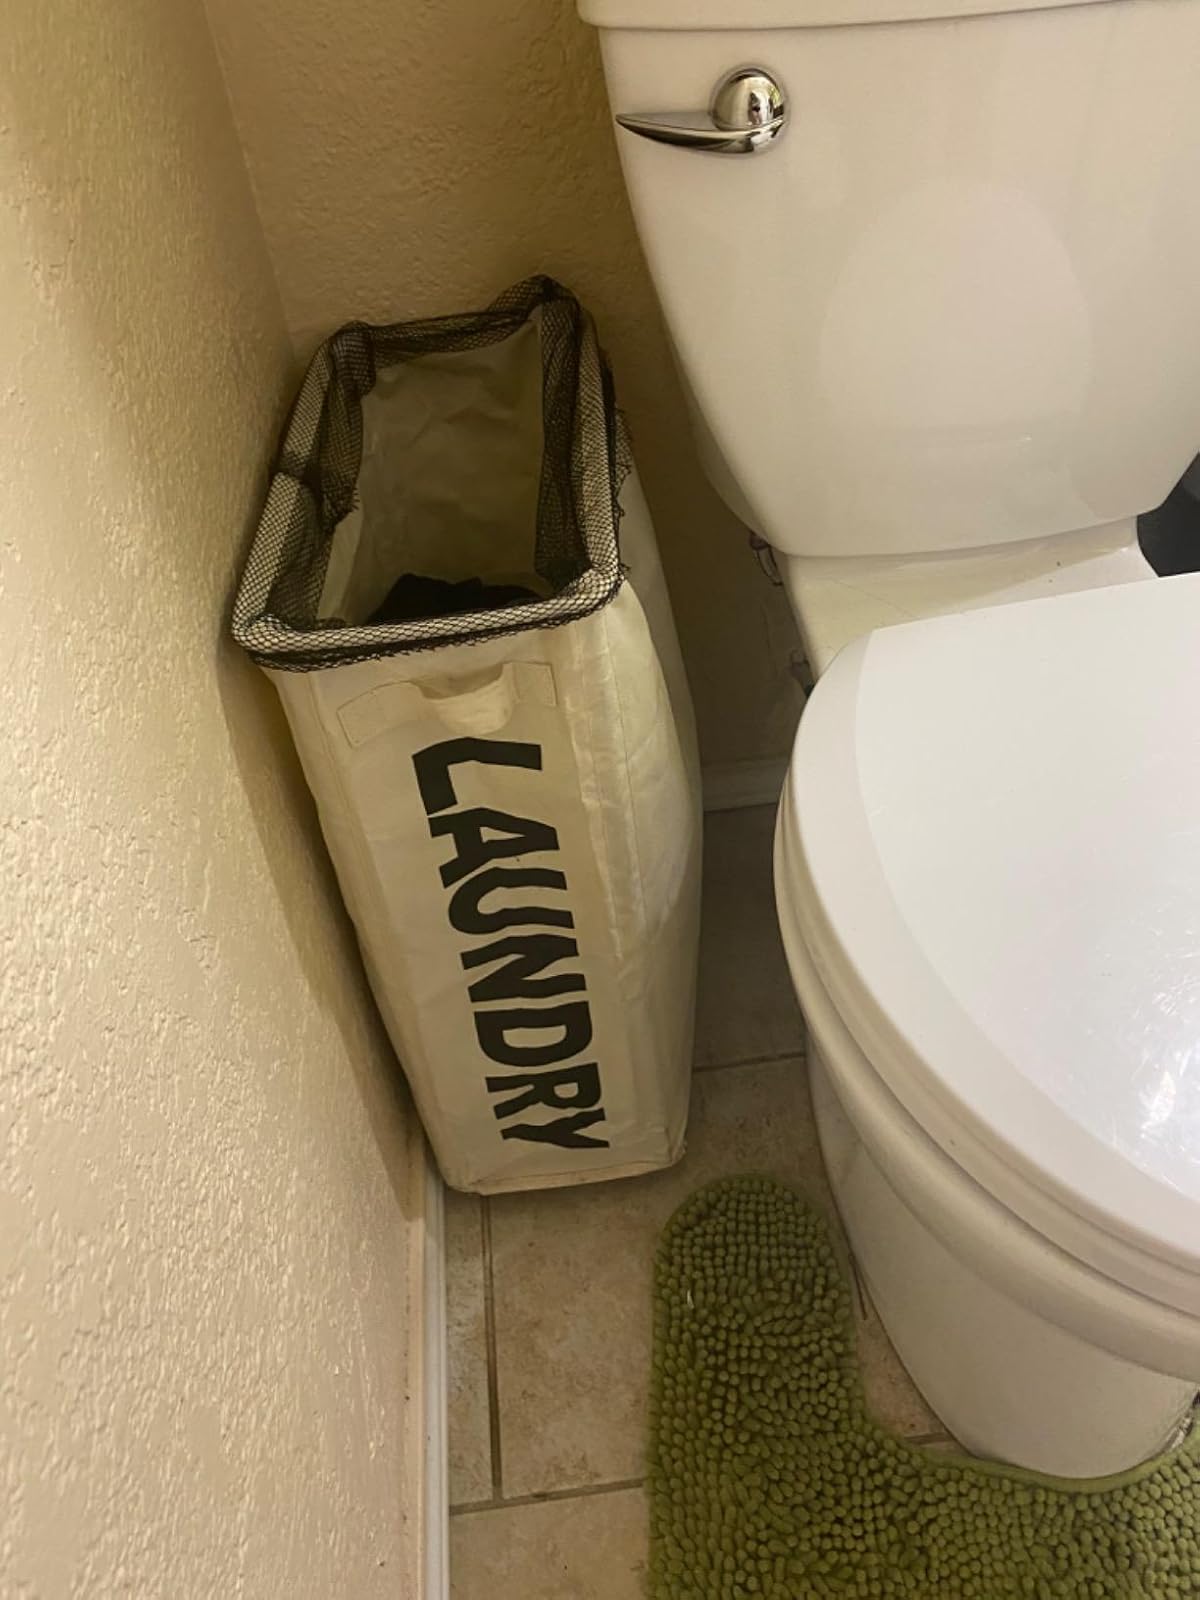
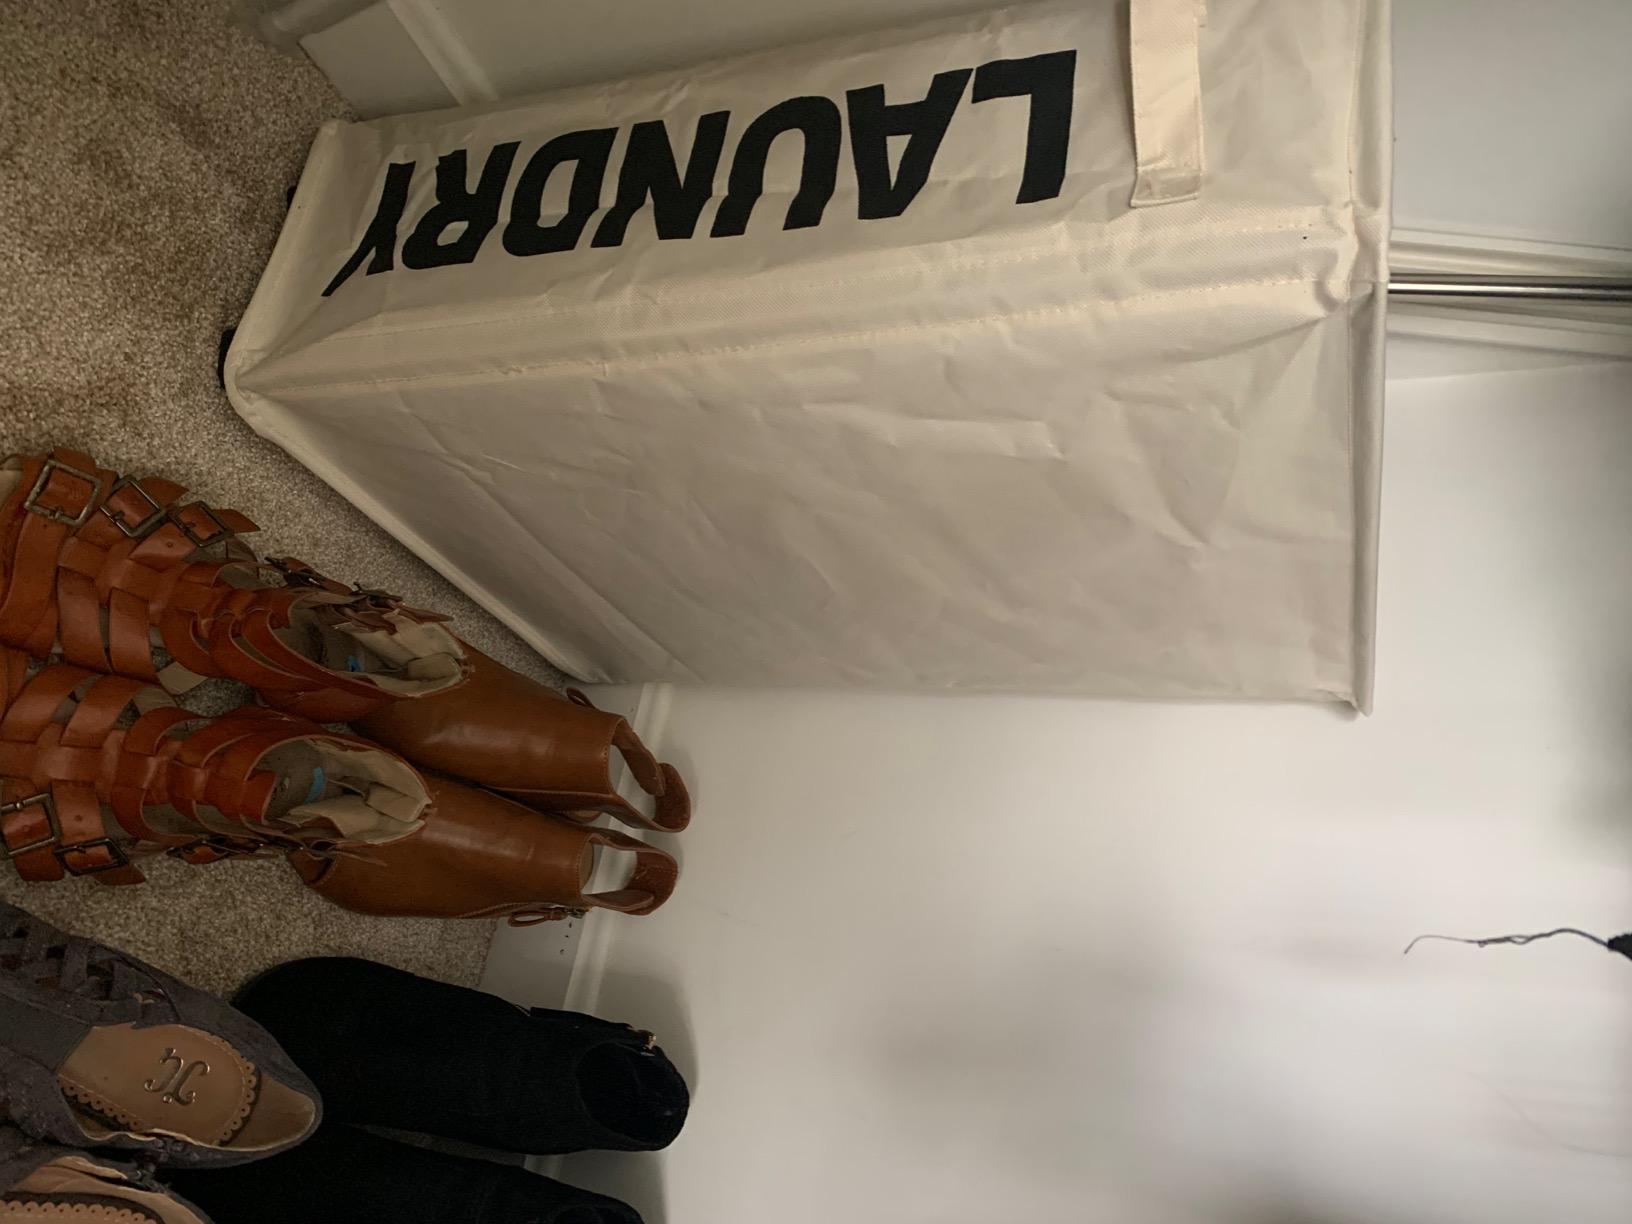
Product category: items_hamper
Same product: yes